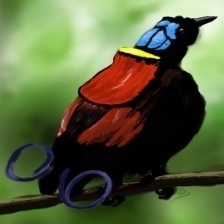
Species: WILSONS BIRD OF PARADISE
Scientific name: CICINNURUS RESPUBLICA